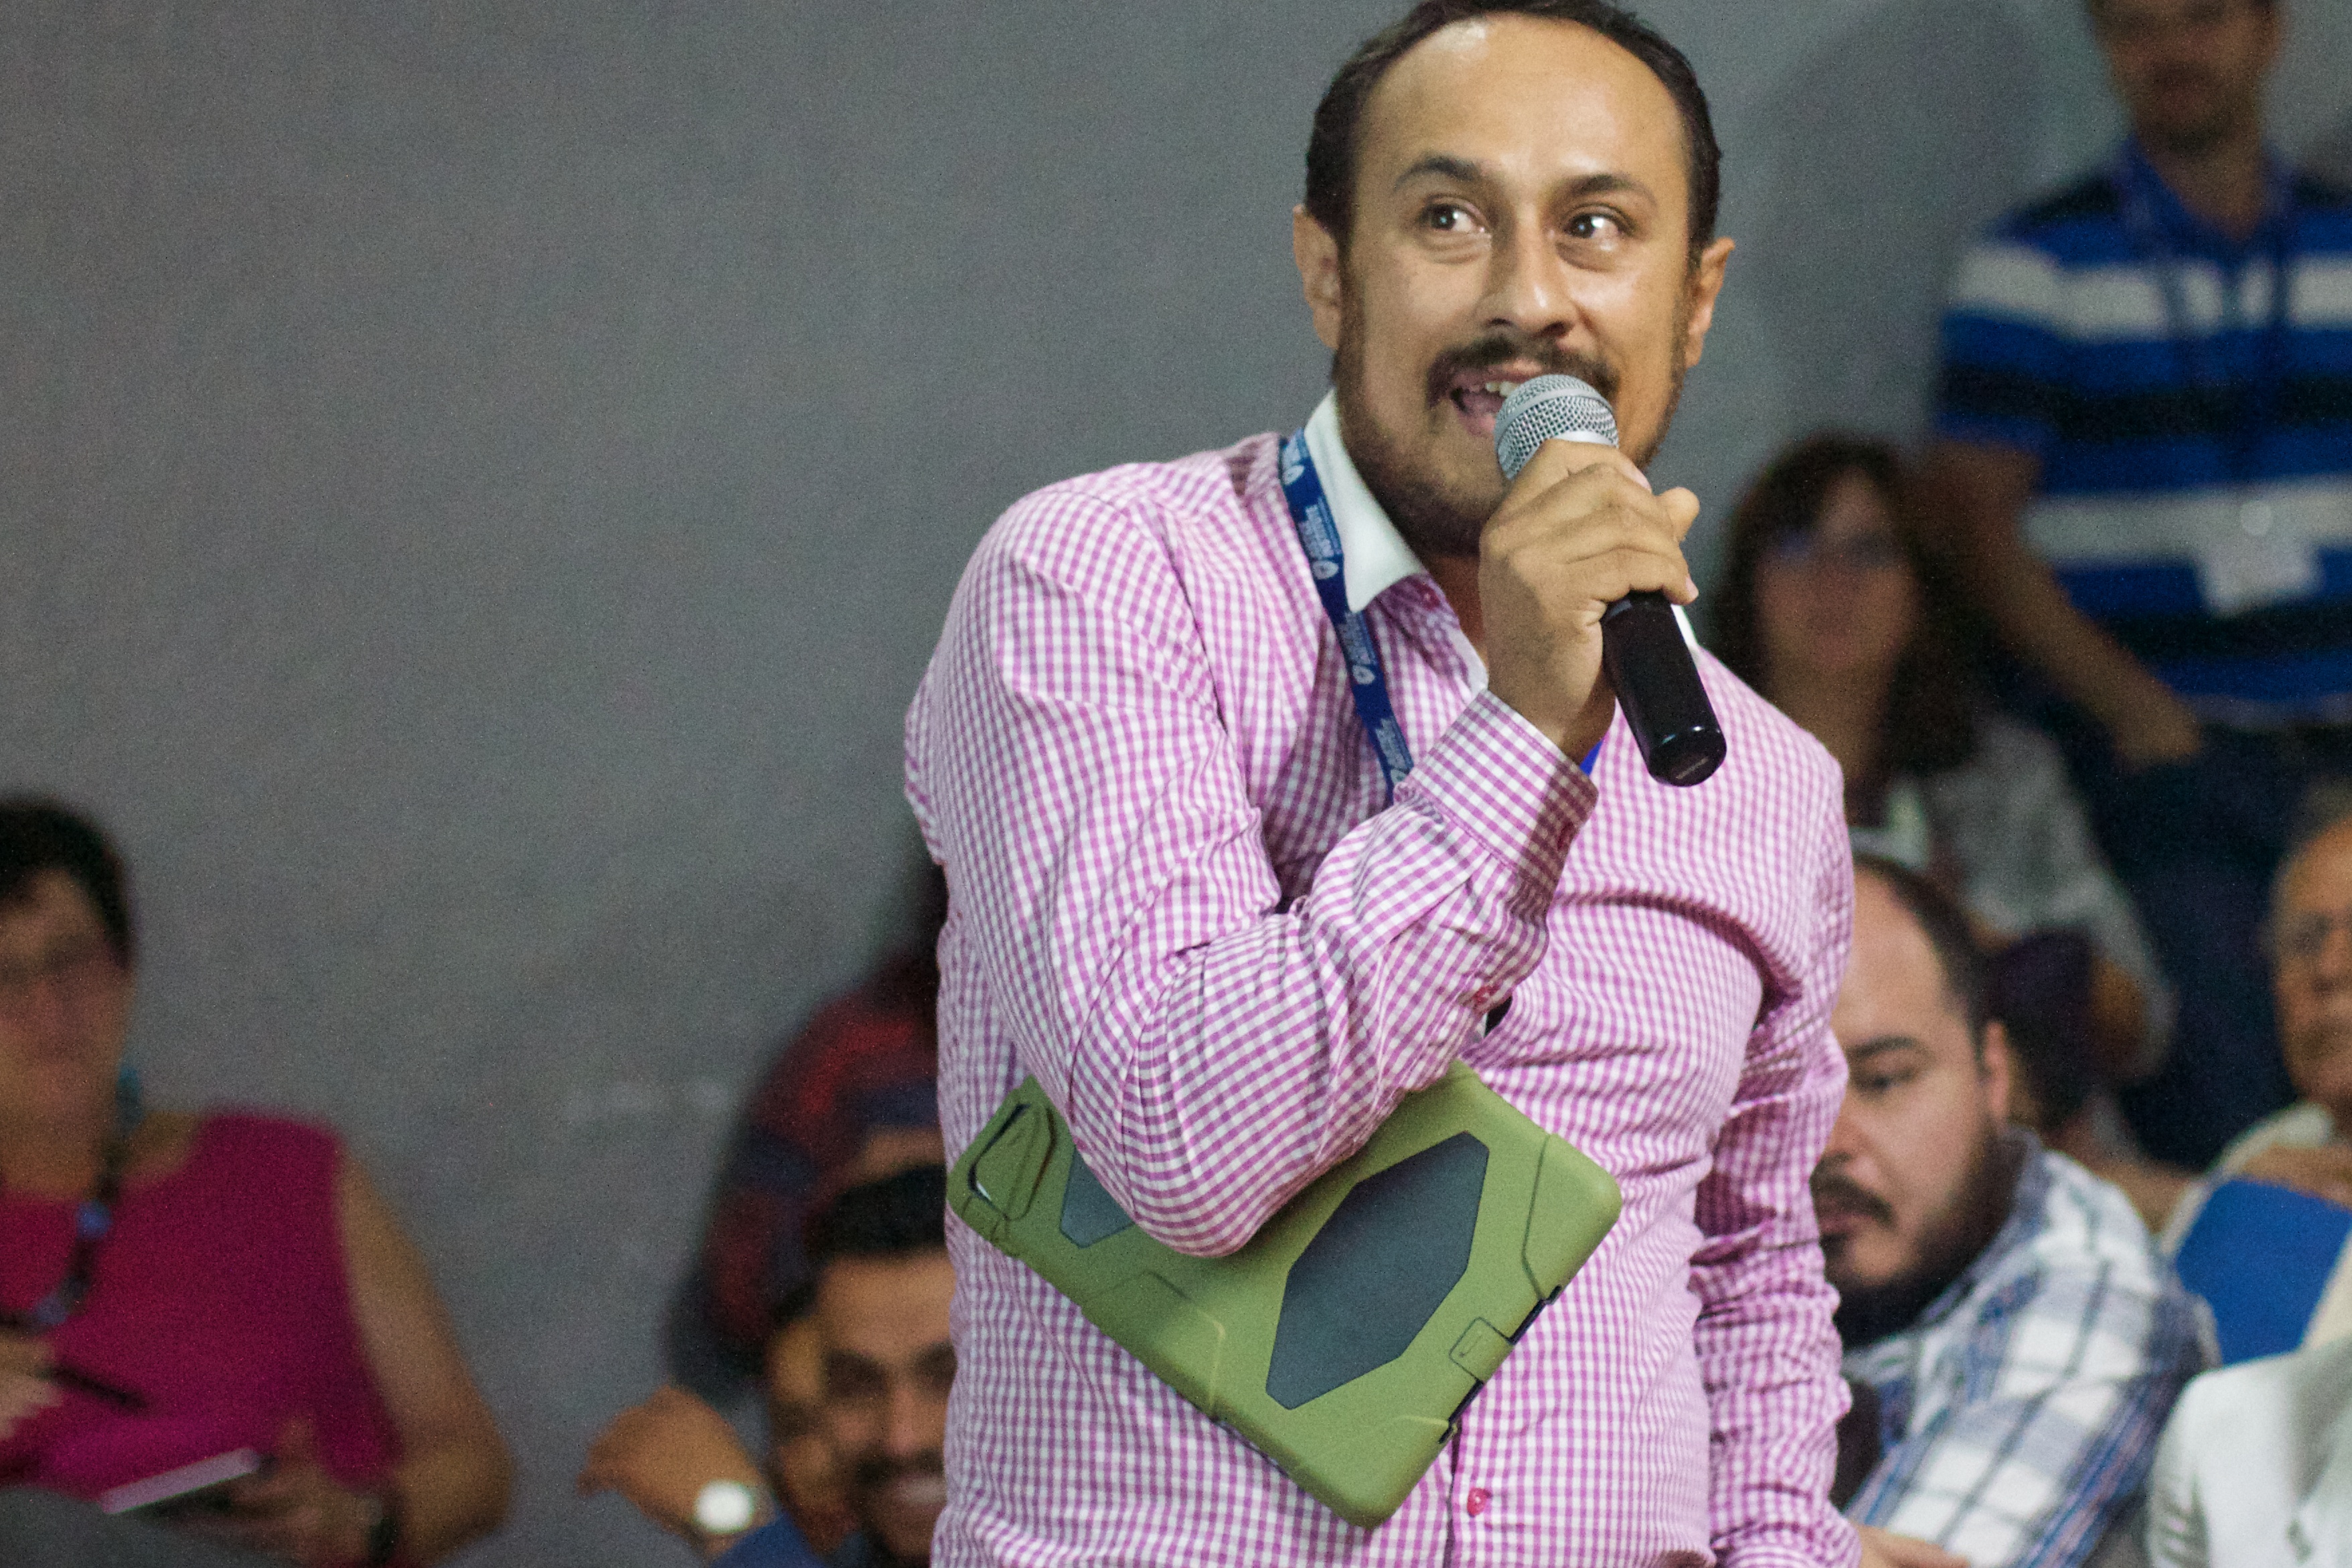
person, people, audience, youth, speech, udgagora